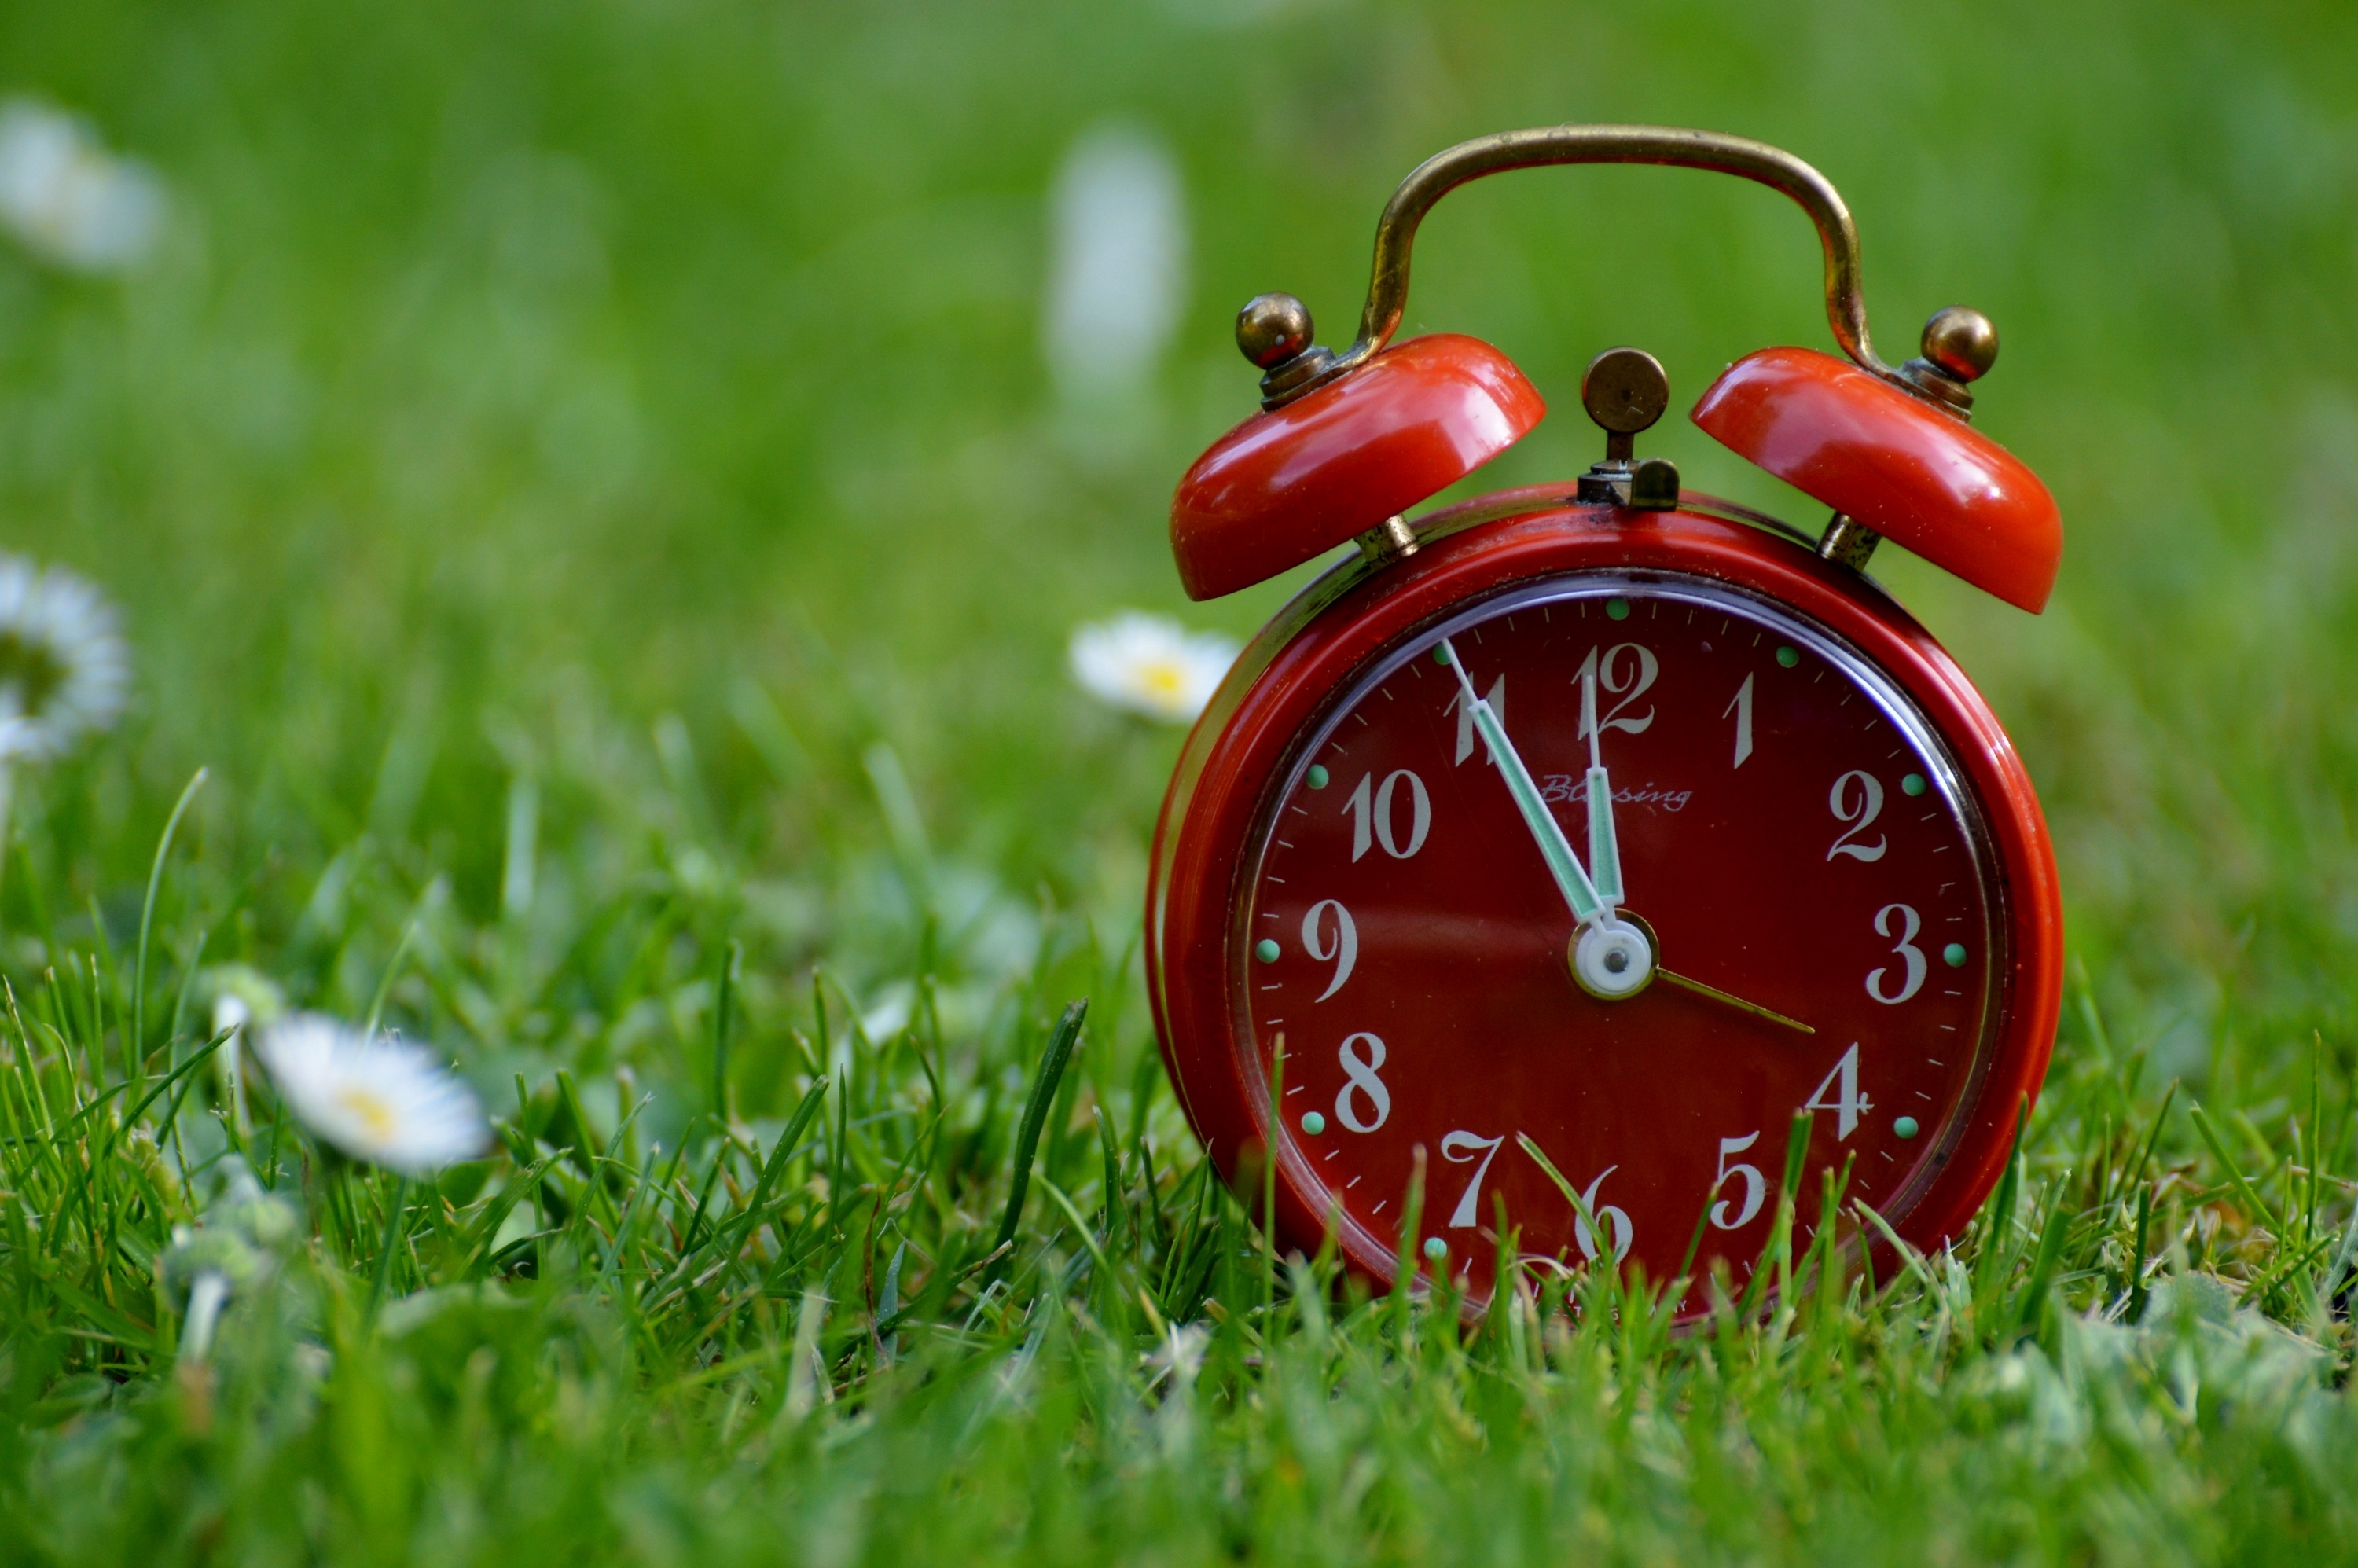
hand, grass, lawn, meadow, clock, time, alarm clock, green, red, dial, flowers, disaster, hours, pointer, time indicating, time of, the eleventh hour, ring the bell